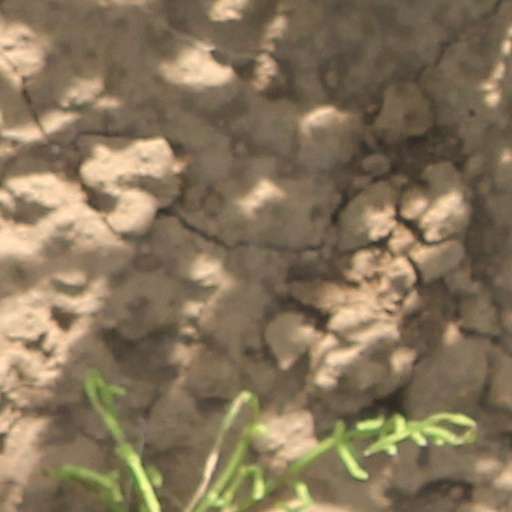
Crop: wheat